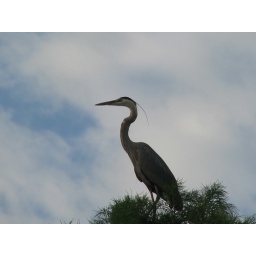
blue heron in tree top